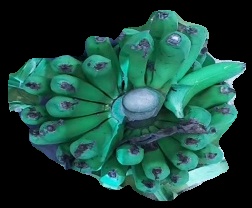
Variety: pachbale
Grade: grade2